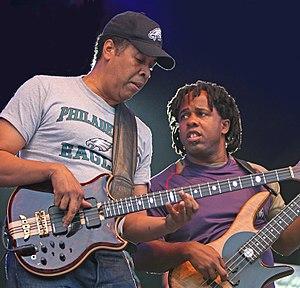
Victor Lemonte Wooten, né le 11 septembre 1964 à Mountain Home, Idaho, est un bassiste américain de fusion.
SMV est un supergroupe de bassistes formé en 2008. Le nom du groupe vient des initiales des prénoms de chacun des membres, Stanley Clarke, Marcus Miller et Victor Wooten. La collaboration a pris son envol lorsqu'ils ont joué tous les trois ensemble à un concert organisé par le magazine Bass Player à New York en 2006, où Miller et Wooten ont rejoint Clarke sur scène pour lui présenter le Lifetime Achievement Award que le magazine lui avait attribué.
Stanley Clarke, né le 30 juin 1951 à Philadelphie, est un musicien américain. Il joue essentiellement de la contrebasse et de la basse électrique.